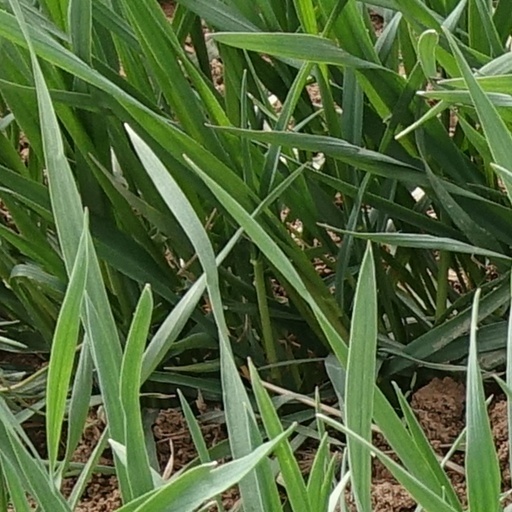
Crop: wheat